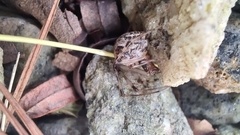
Species: Parasteatoda_tepidariorum